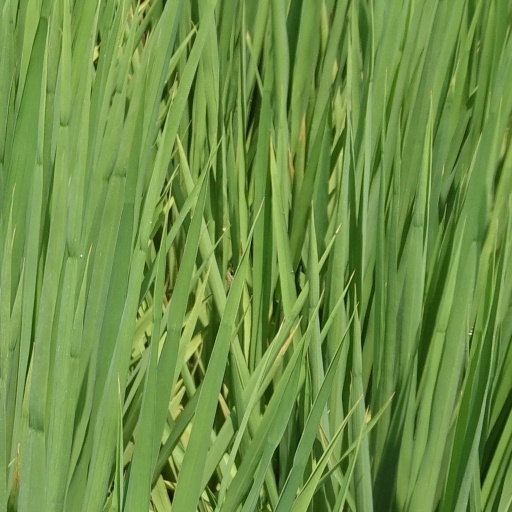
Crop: rice